Ministry of Foreign Affairs (Transnistria)

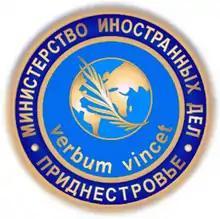
Emblem of the Ministry

This is a list of foreign ministers of Transnistria.